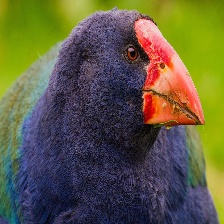
Species: TAKAHE
Scientific name: PORPHYRIO HOCHSTETTERI
ImageNet parent category: european_gallinule